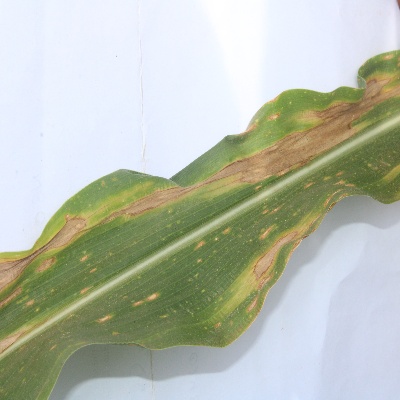
Crop: Maize
Condition: leaf blight